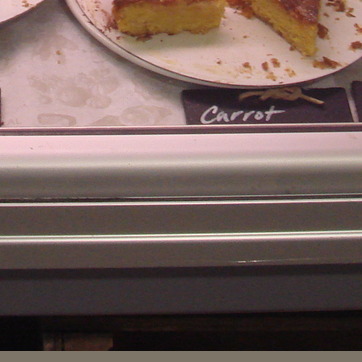
Material: metal